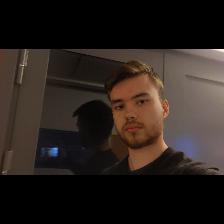
Label: Human